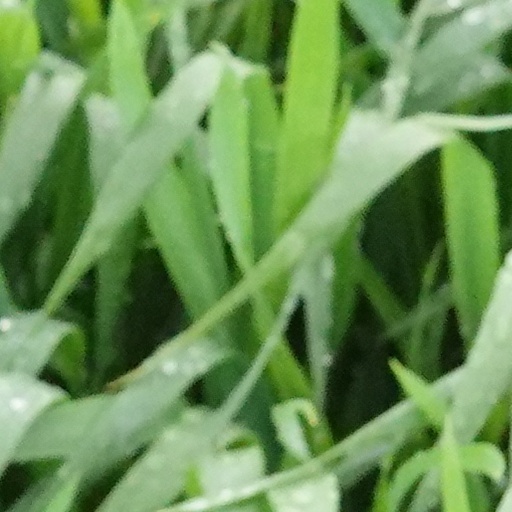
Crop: wheat